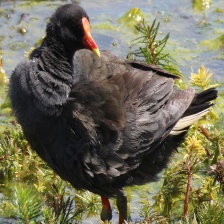
Species: TASMANIAN HEN
Scientific name: TRIBONYX MORTIERII
ImageNet parent category: european_gallinule